Assault course

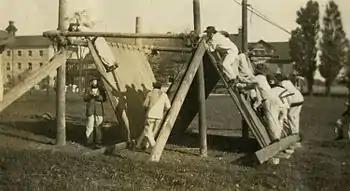
Military obstacle course in Canada c. 1917

An assault course (also called a confidence course or obstacle course) is a trail (or course) that combines running and exercising. It is often used in military training. The prime use is to evaluate progress and weaknesses of the individual or the team involved.